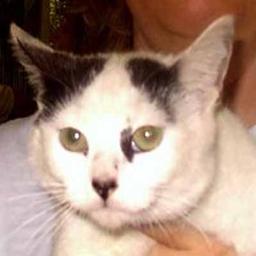
Animal: cats